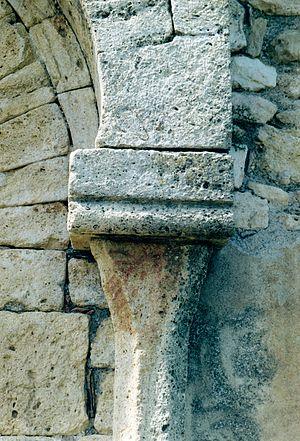
France - Languedoc - Roujan - Saint-Nazaire-de-Roujan (préroman)
L'architecture préromane de tradition wisigothique est la survivance de l'architecture wisigothique aux IXᵉ et Xᵉ siècles dans les foyers de résistance wisigothique, à savoir les Asturies, la Catalogne et la Septimanie.